Combinatoriality

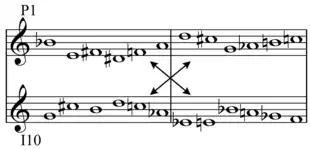
In Schoenberg's "Variations for Orchestra", Op. 31, tone row form P1's second half has the same notes, in a different order, as the first half of I10: "Thus it is possible to employ P1 and I10 simultaneously and in parallel motion without causing note doubling."File:Schoenberg - Variations for Orchestra op. 31 tone row I10.mid

Hexachordal combinatoriality is closely related to the theory of the 44 tropes created by Josef Matthias Hauer in 1921, although it seems that Hauer had no influence on Babbitt at all. Furthermore, there is little proof suggesting that Hauer had extensive knowledge about the inversional properties of the tropes earlier than 1942 at least. The earliest records on combinatorial relations of hexachords, however, can be found amongst the theoretical writings of the Austrian composer and music theorist Othmar Steinbauer. He undertook elaborate studies on the trope system in the early 1930s which are documented in an unpublished typescript "Klang- und Meloslehre" (1932). Steinbauer's materials dated between 1932 and 1934 contain comprehensive data on combinatorial trichords, tetrachords and hexachords including semi-combinatorial and all-combinatorial sets. They may therefore be the earliest records in music history. A compilation of Steinbauer's morphological material has in parts become publicly available in 1960 with his script "Lehrbuch der Klangreihenkomposition" (author's edition) and was reprinted in 2001.